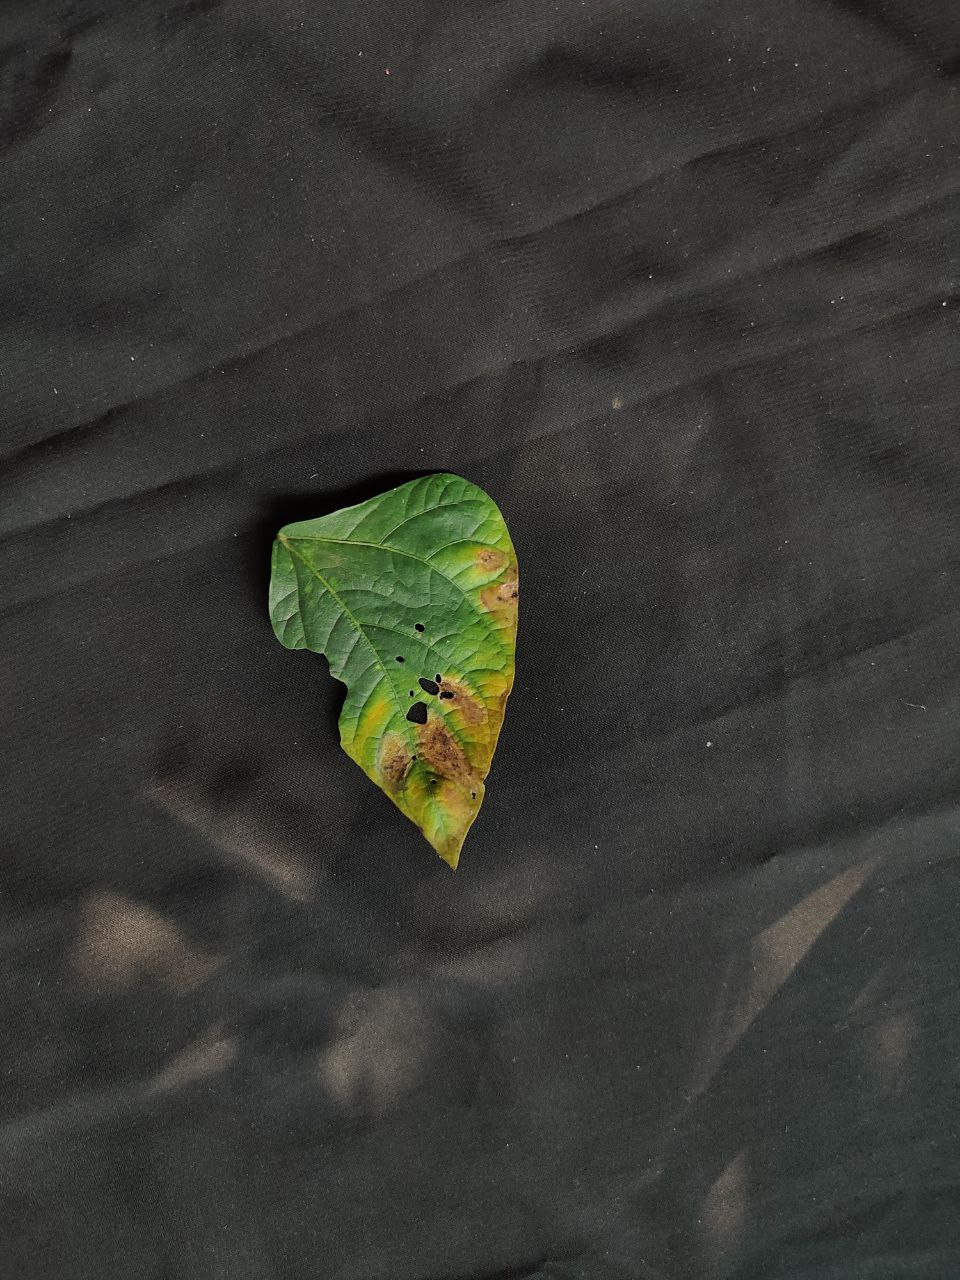
Crop: cowpea
Leaf condition: Bacterial wilt